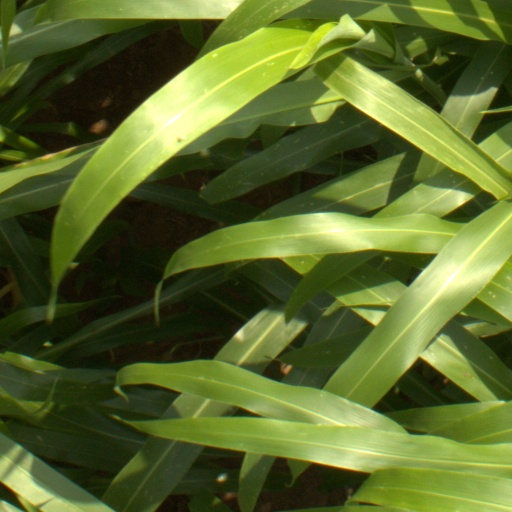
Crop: sorghum